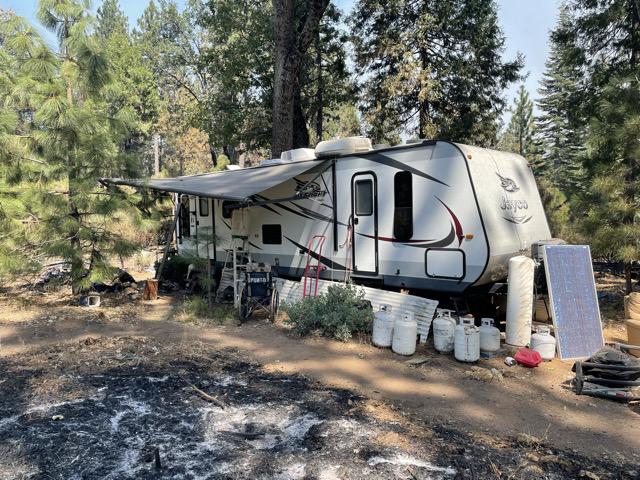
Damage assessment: no_damage